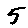
Label: 5